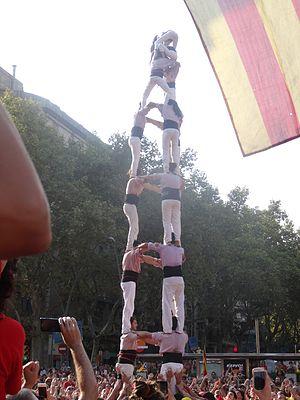
La V de la Diada, ou Via Catalana 2014, est une manifestation en faveur de l'indépendance de la Catalogne organisée le 11 septembre 2014 à Barcelone à l'occasion de la fête nationale de la Catalogne. Elle réunit 1,8 million de personnes à l'initiative de l'Assemblée nationale catalane et d'Òmnium Cultural pour réclamer la tenue du référendum sur l'indépendance de la Catalogne du 9 novembre.